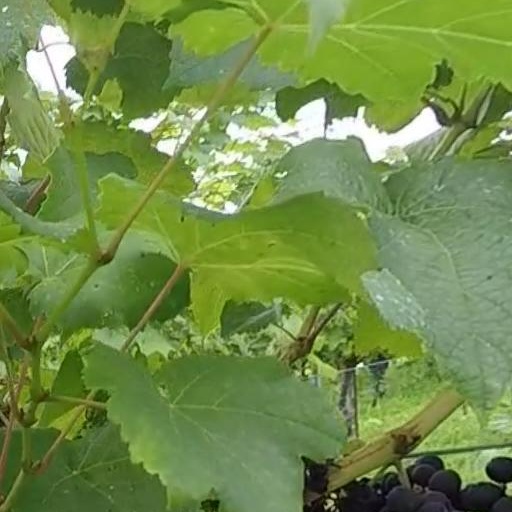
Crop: grape